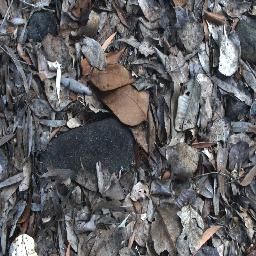
Label: negative